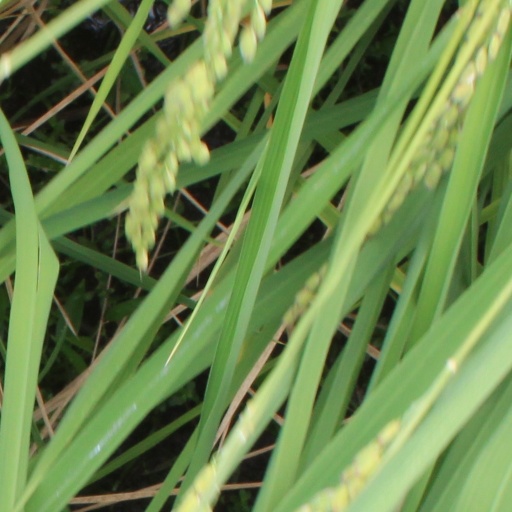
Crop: rice